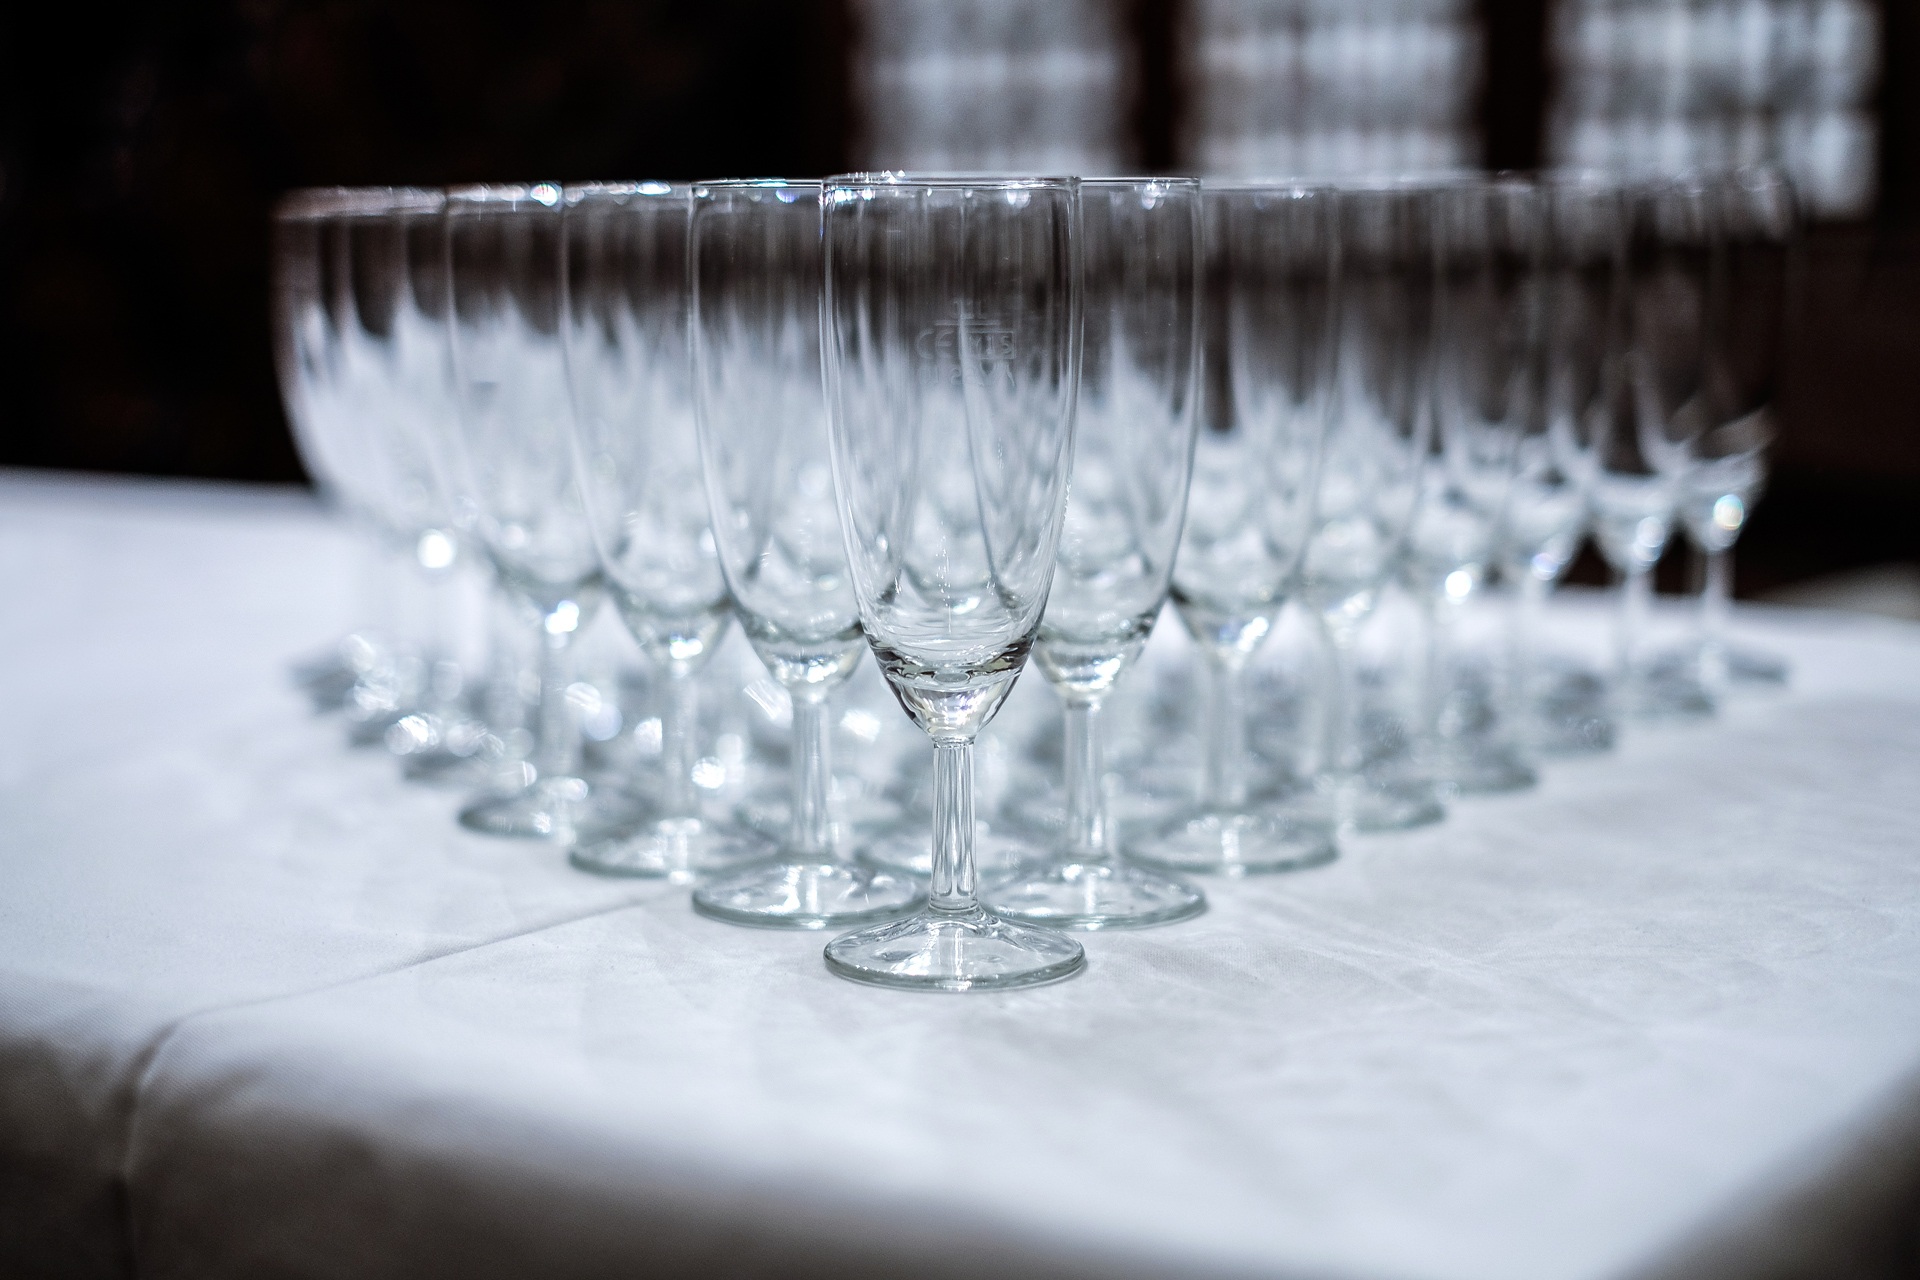
table, white, glass, drink, material, celebrate, wine glass, glasses, champagne, champagne glasses, stemware